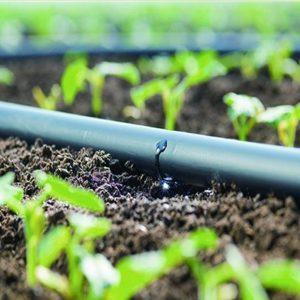
Mifumo maalumu iliyoandaliwa na kupangilia vizuri kwa ajili ya kutumika katika shughuli ya kilimo cha umwagiliaji, kilimo hiki kitakachomwezesha mkulima kuendesha shughuli zake za kilimo katika eneo lolote bila kutegemea mvua kwa kiwango chochote.